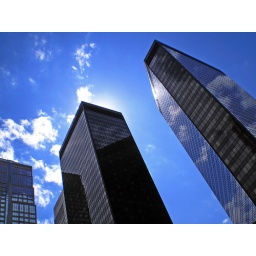
up there in the blue sky